Jeong Nan-jeong

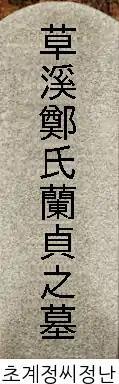
Tomb of Jeong Nan Jeong, Gyoha-eup, Paju, Gyeonggi-do, South Korea

Jeong Nan-jeong (1509 – November 13, 1565) was a Korean de facto politician of the Joseon period.